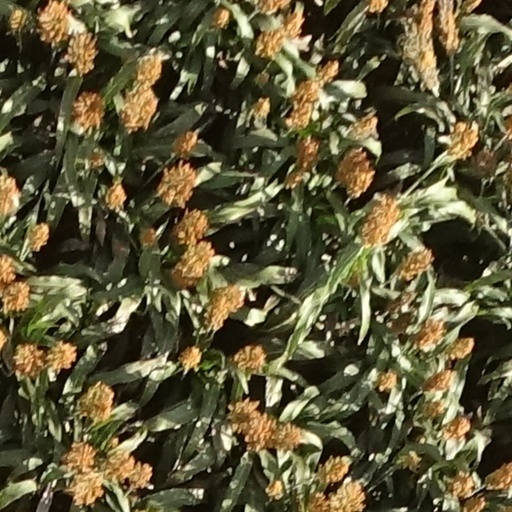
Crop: sorghum